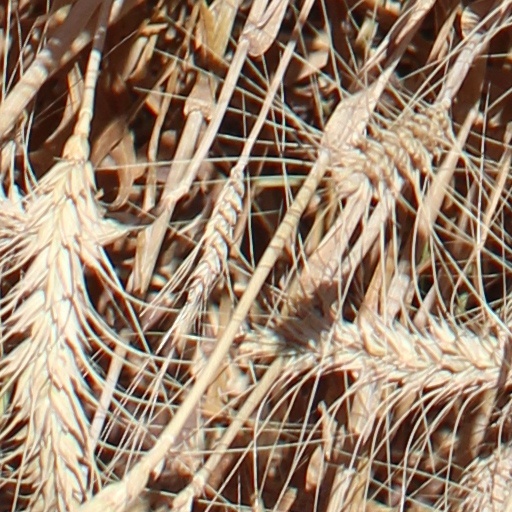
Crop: wheat